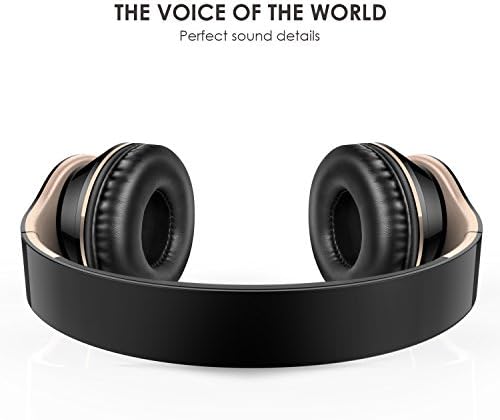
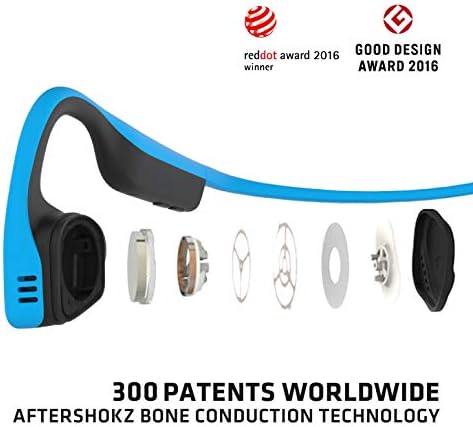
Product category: headphones
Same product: no